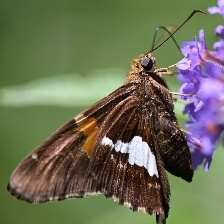
Species: SILVER SPOT SKIPPER